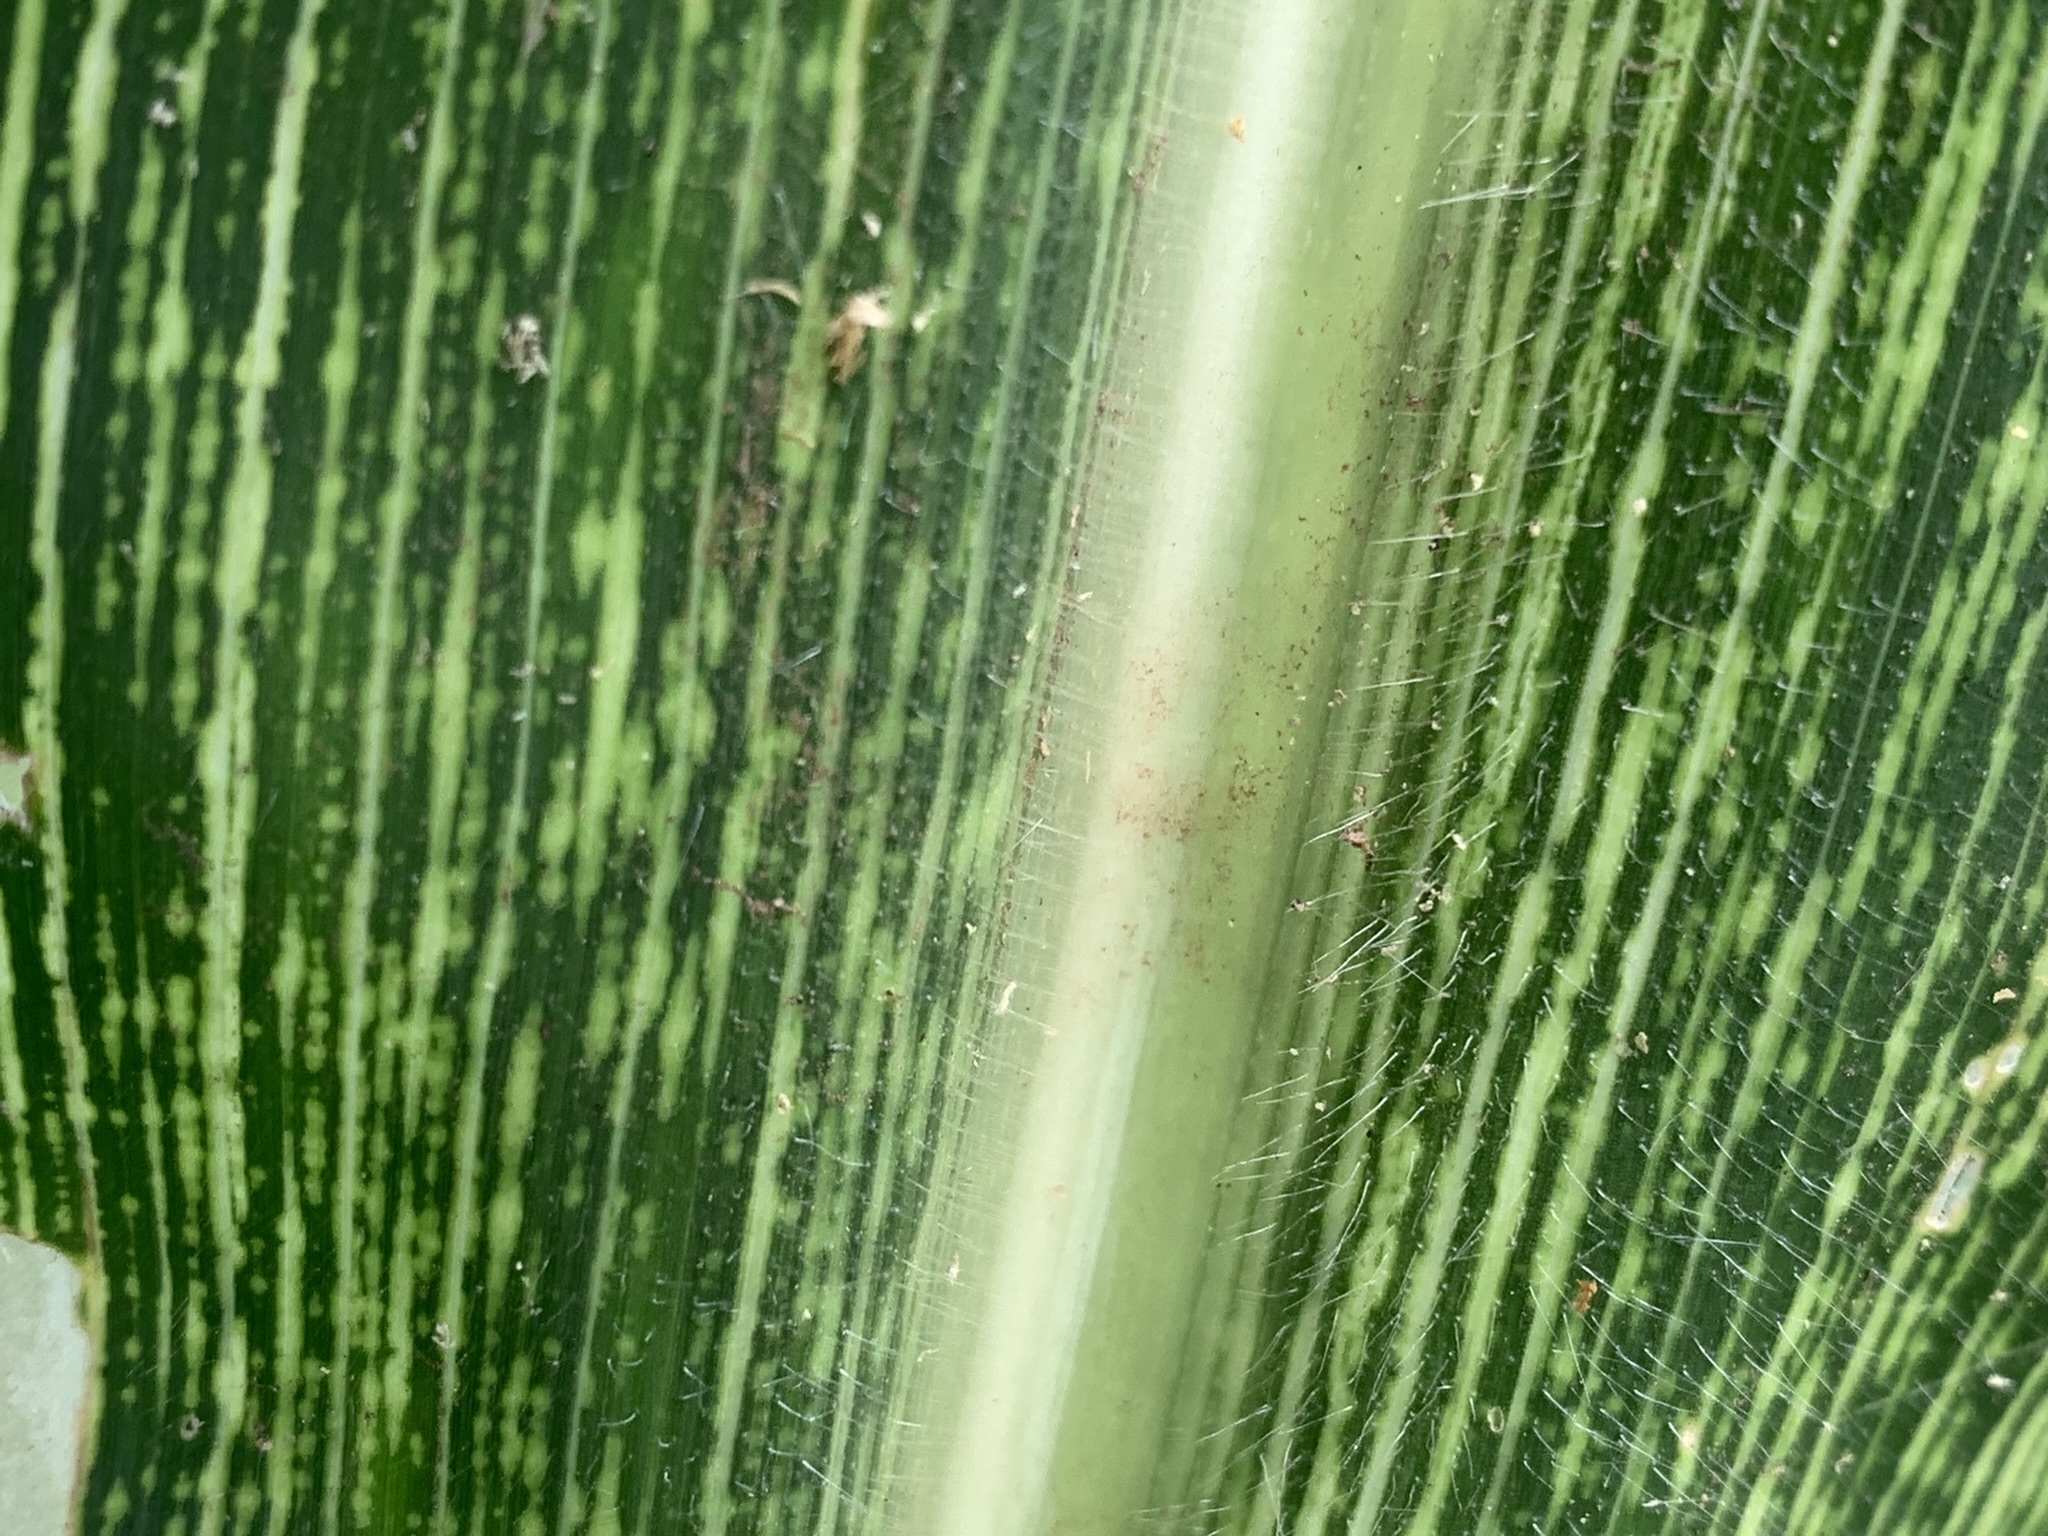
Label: MSV